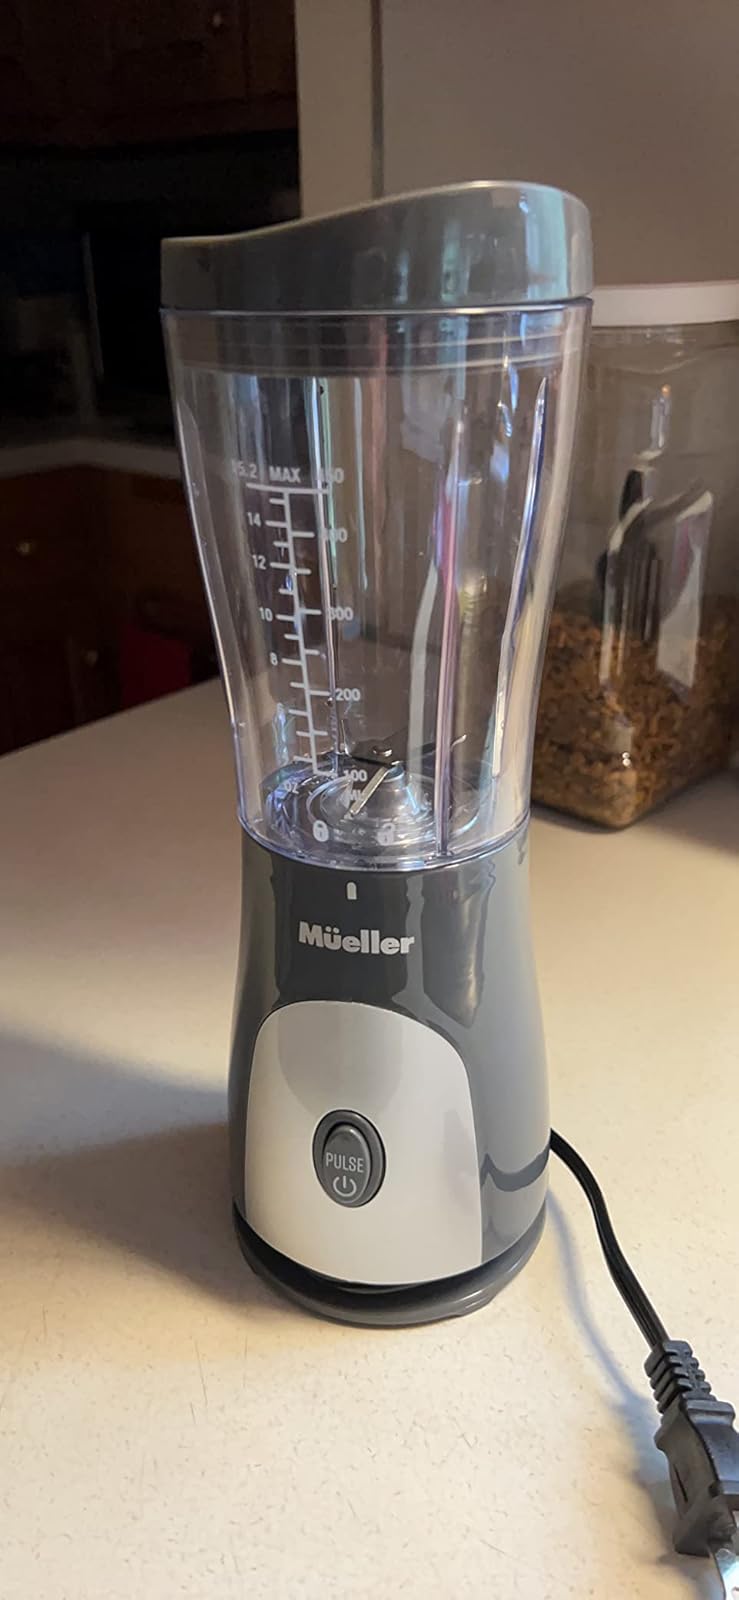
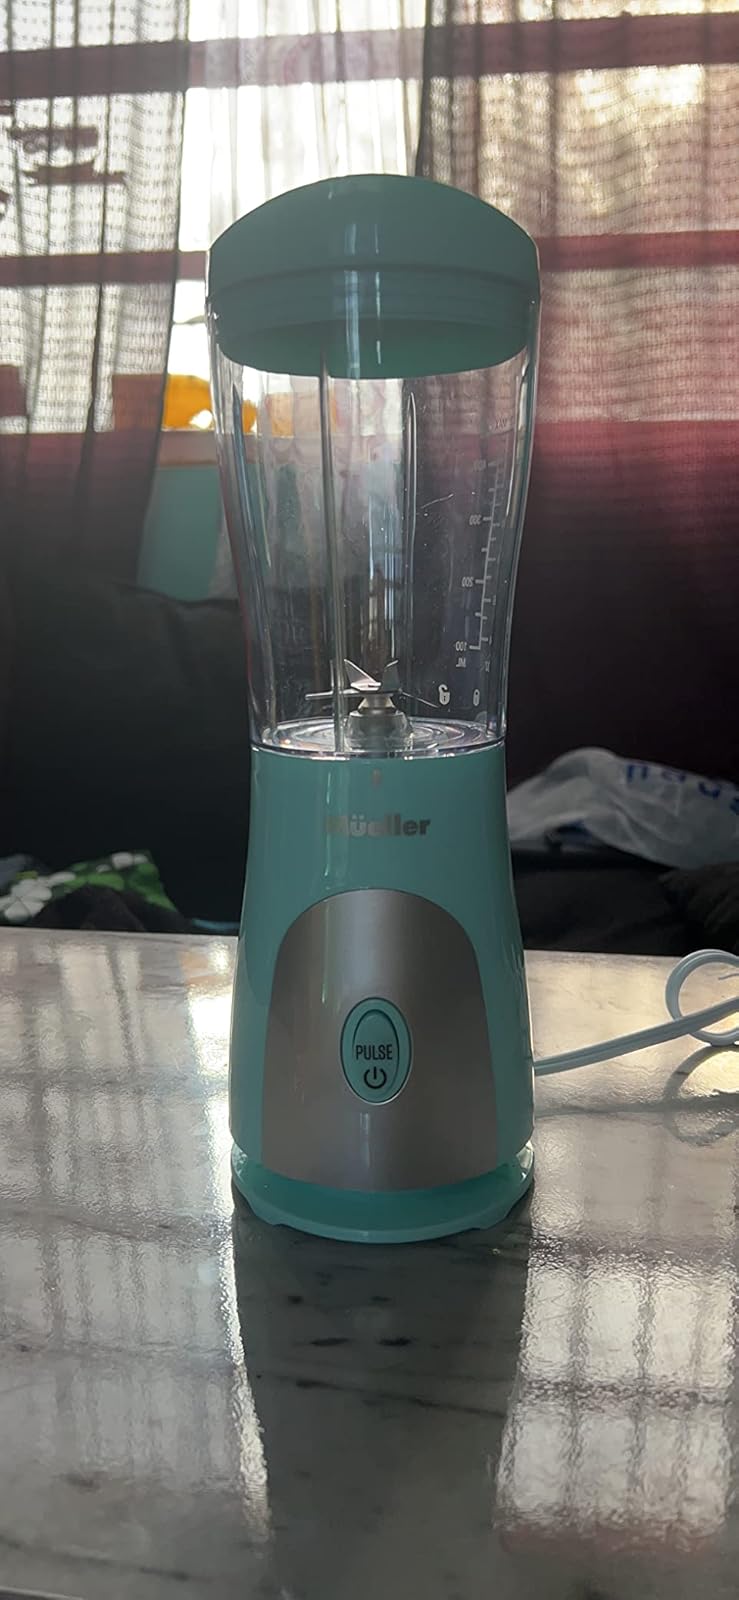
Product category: items_blender
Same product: no